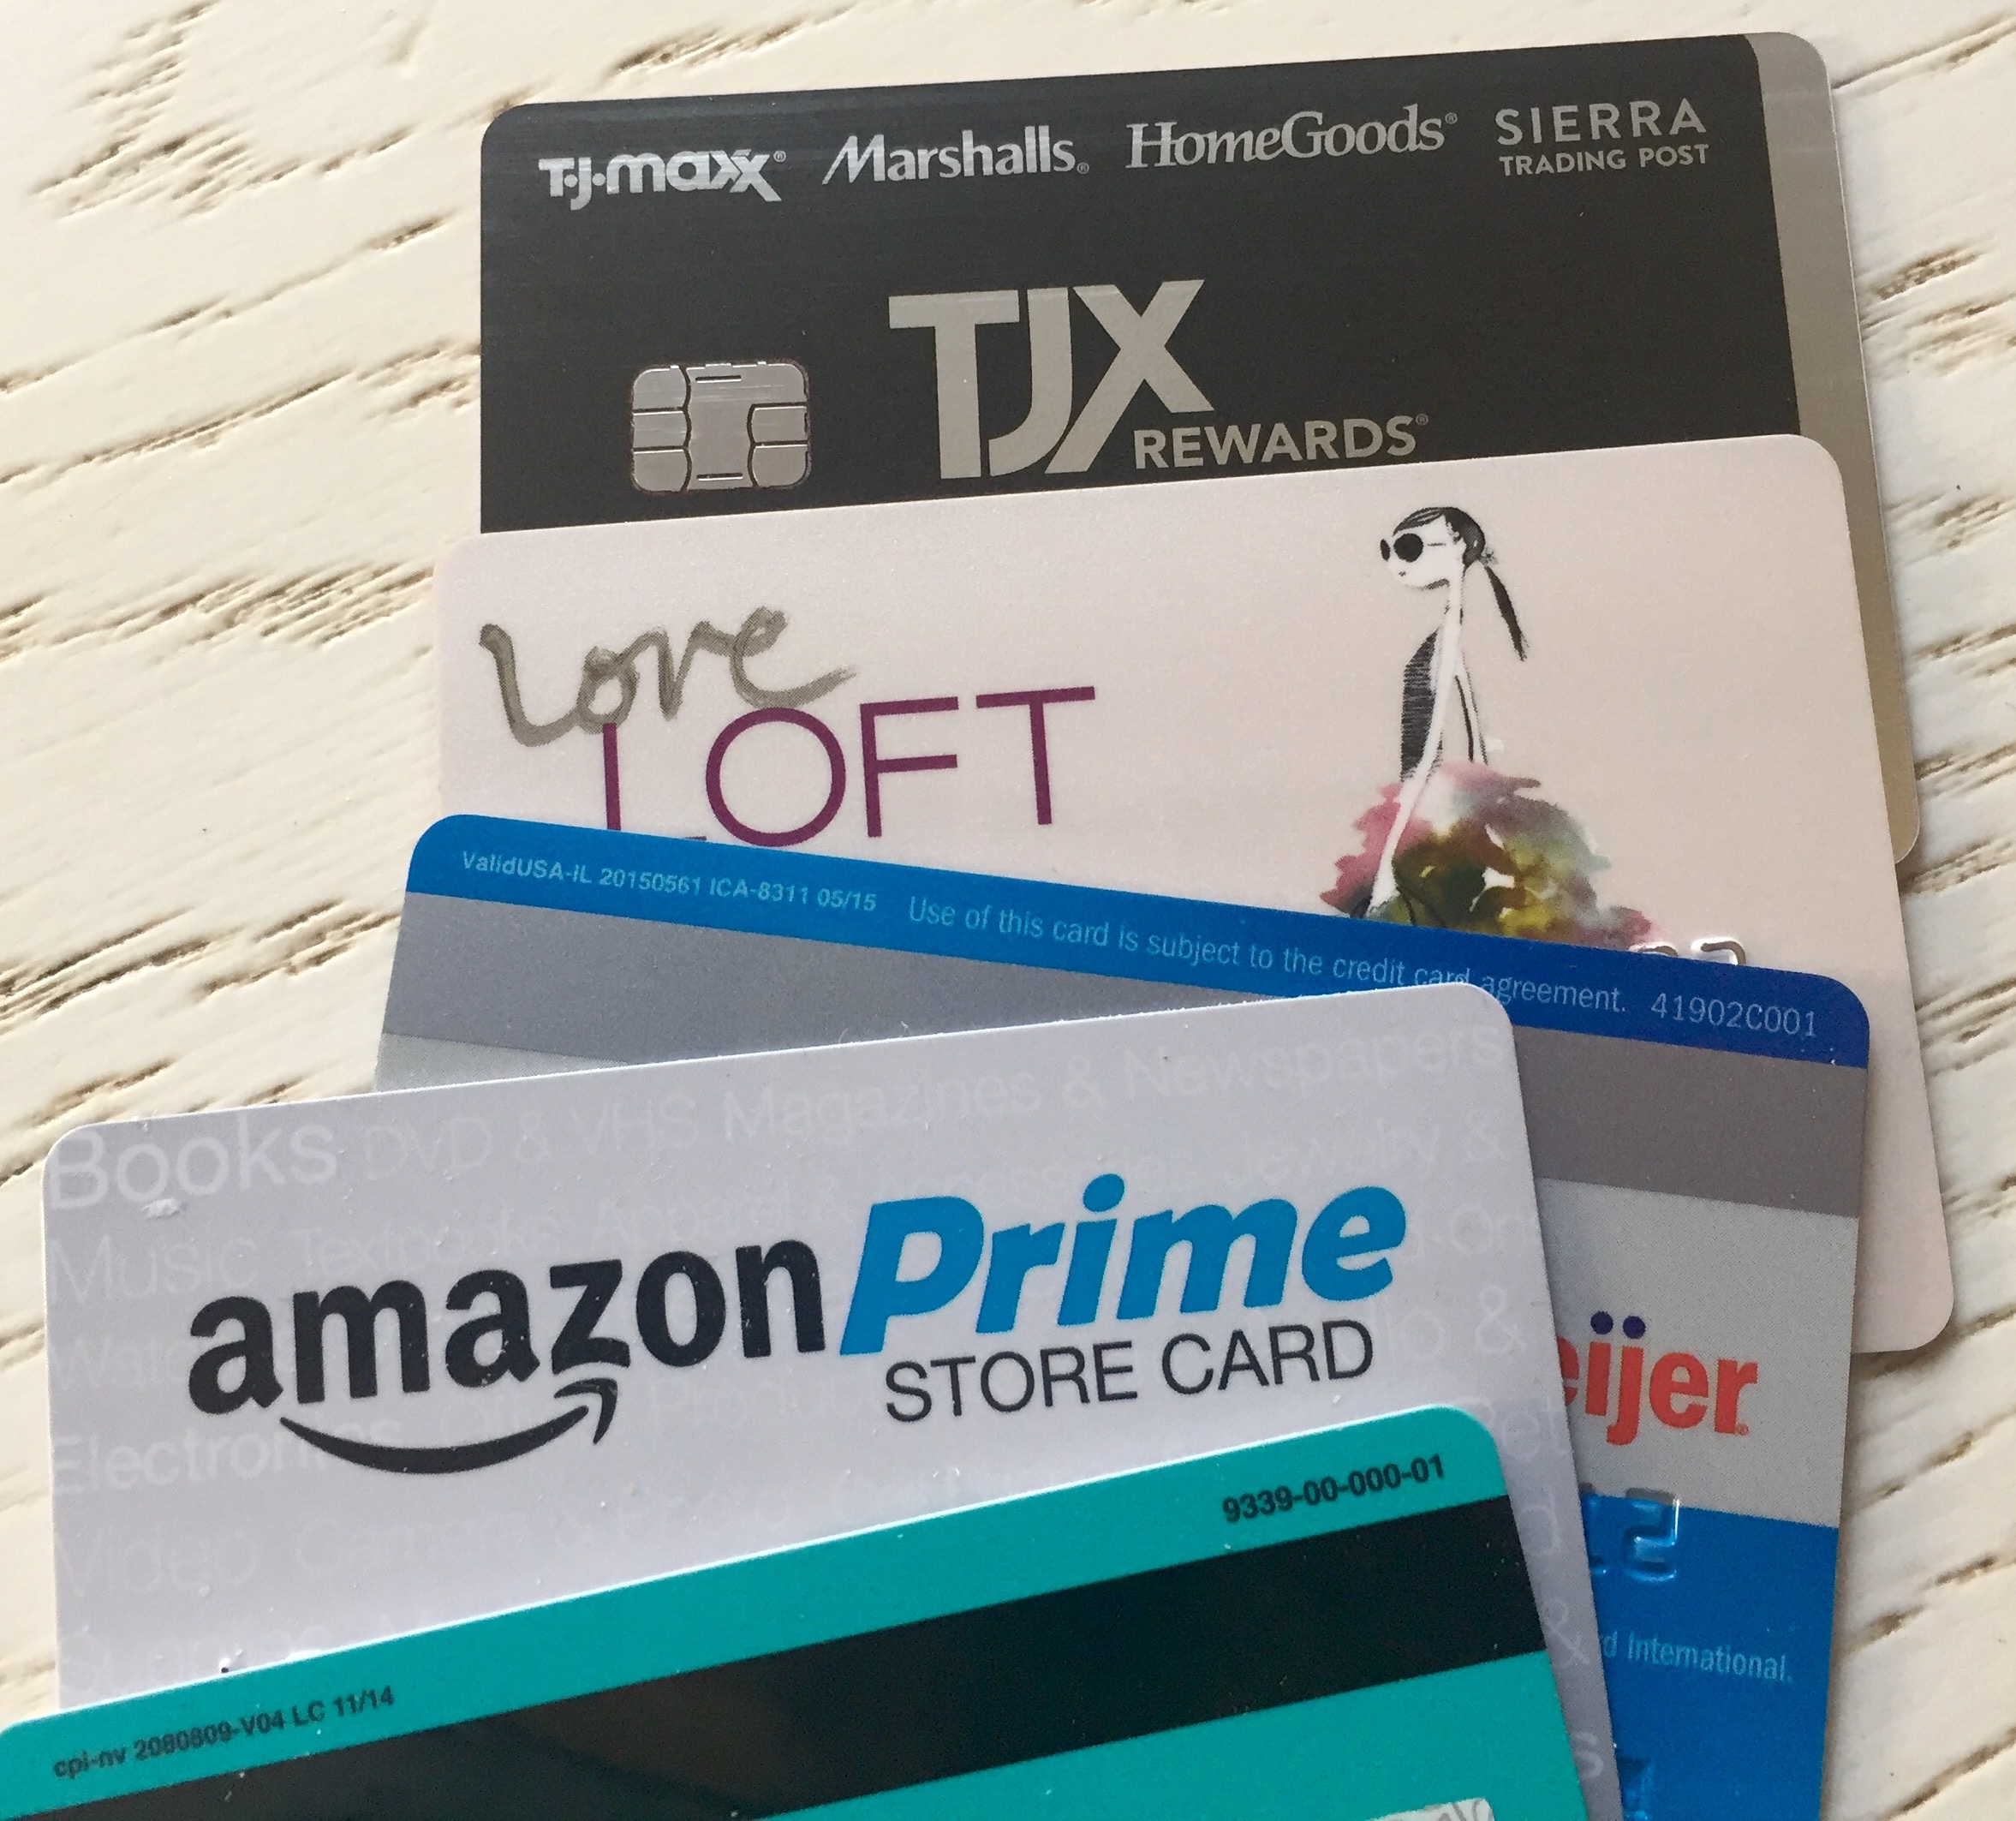
plastic, advertising, money, shopping, card, brand, text, debt, credit, document, payment, financial, finance, purchase, credit cards